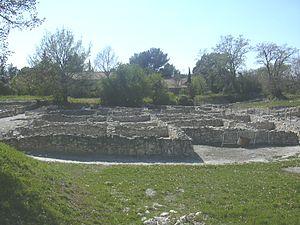
Vue des ruines de l'Oppidum d'Entremont, Aix-en-Provence, France
L'oppidum d'Entremont est un site archéologique de 3,5 hectares situé à Aix-en-Provence, à 3 kilomètres du centre-ville, à l'extrémité sud du plateau de Puyricard, au lieu-dit d'Entremont. Entremont était dans l'Antiquité la capitale de la confédération des Celto-Ligures. Elle est habitée à partir de 180 av. J.-C.-170 av. J.-C, ce qui correspond à un habitat tardif en regard des autres oppida protohistoriques de la région, comme l'oppidum de Saint-Blaise. Avec la prise de l'oppidum par les Romains, en 123 av. J.-C., le plateau est abandonné et les populations de l'oppidum viennent peupler la nouvelle ville romaine créée au pied du plateau : Aquæ Sextiæ. Vers 90 av. J.-C., la ville est totalement inhabitée. Sa période d'occupation aura donc été extrêmement courte : 80 années environ.